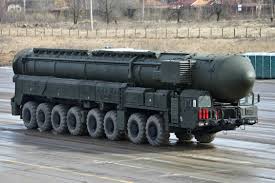
Label: Air Defense